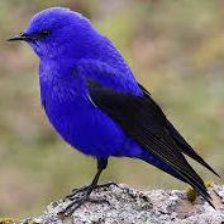
Species: GRANDALA
Scientific name: GRANDALA COELICOLOR